Joseph Signay

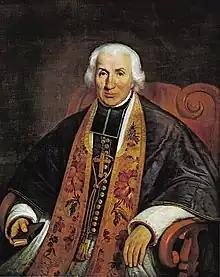
Joseph Signay by Théophile Hamel

Joseph Signay (8 November 1778 – 3 October 1850) was the third archbishop of the Roman Catholic Archdiocese of Quebec.